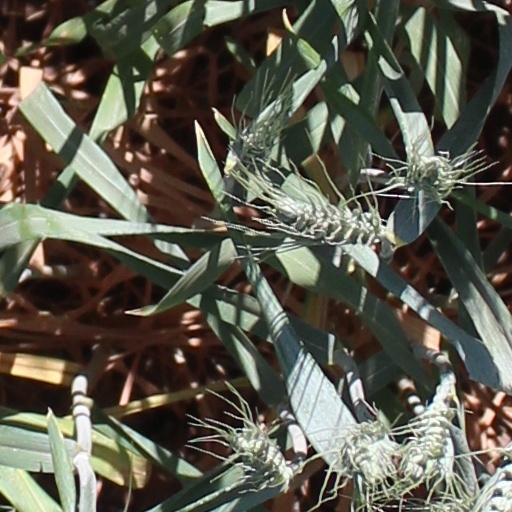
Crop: wheat